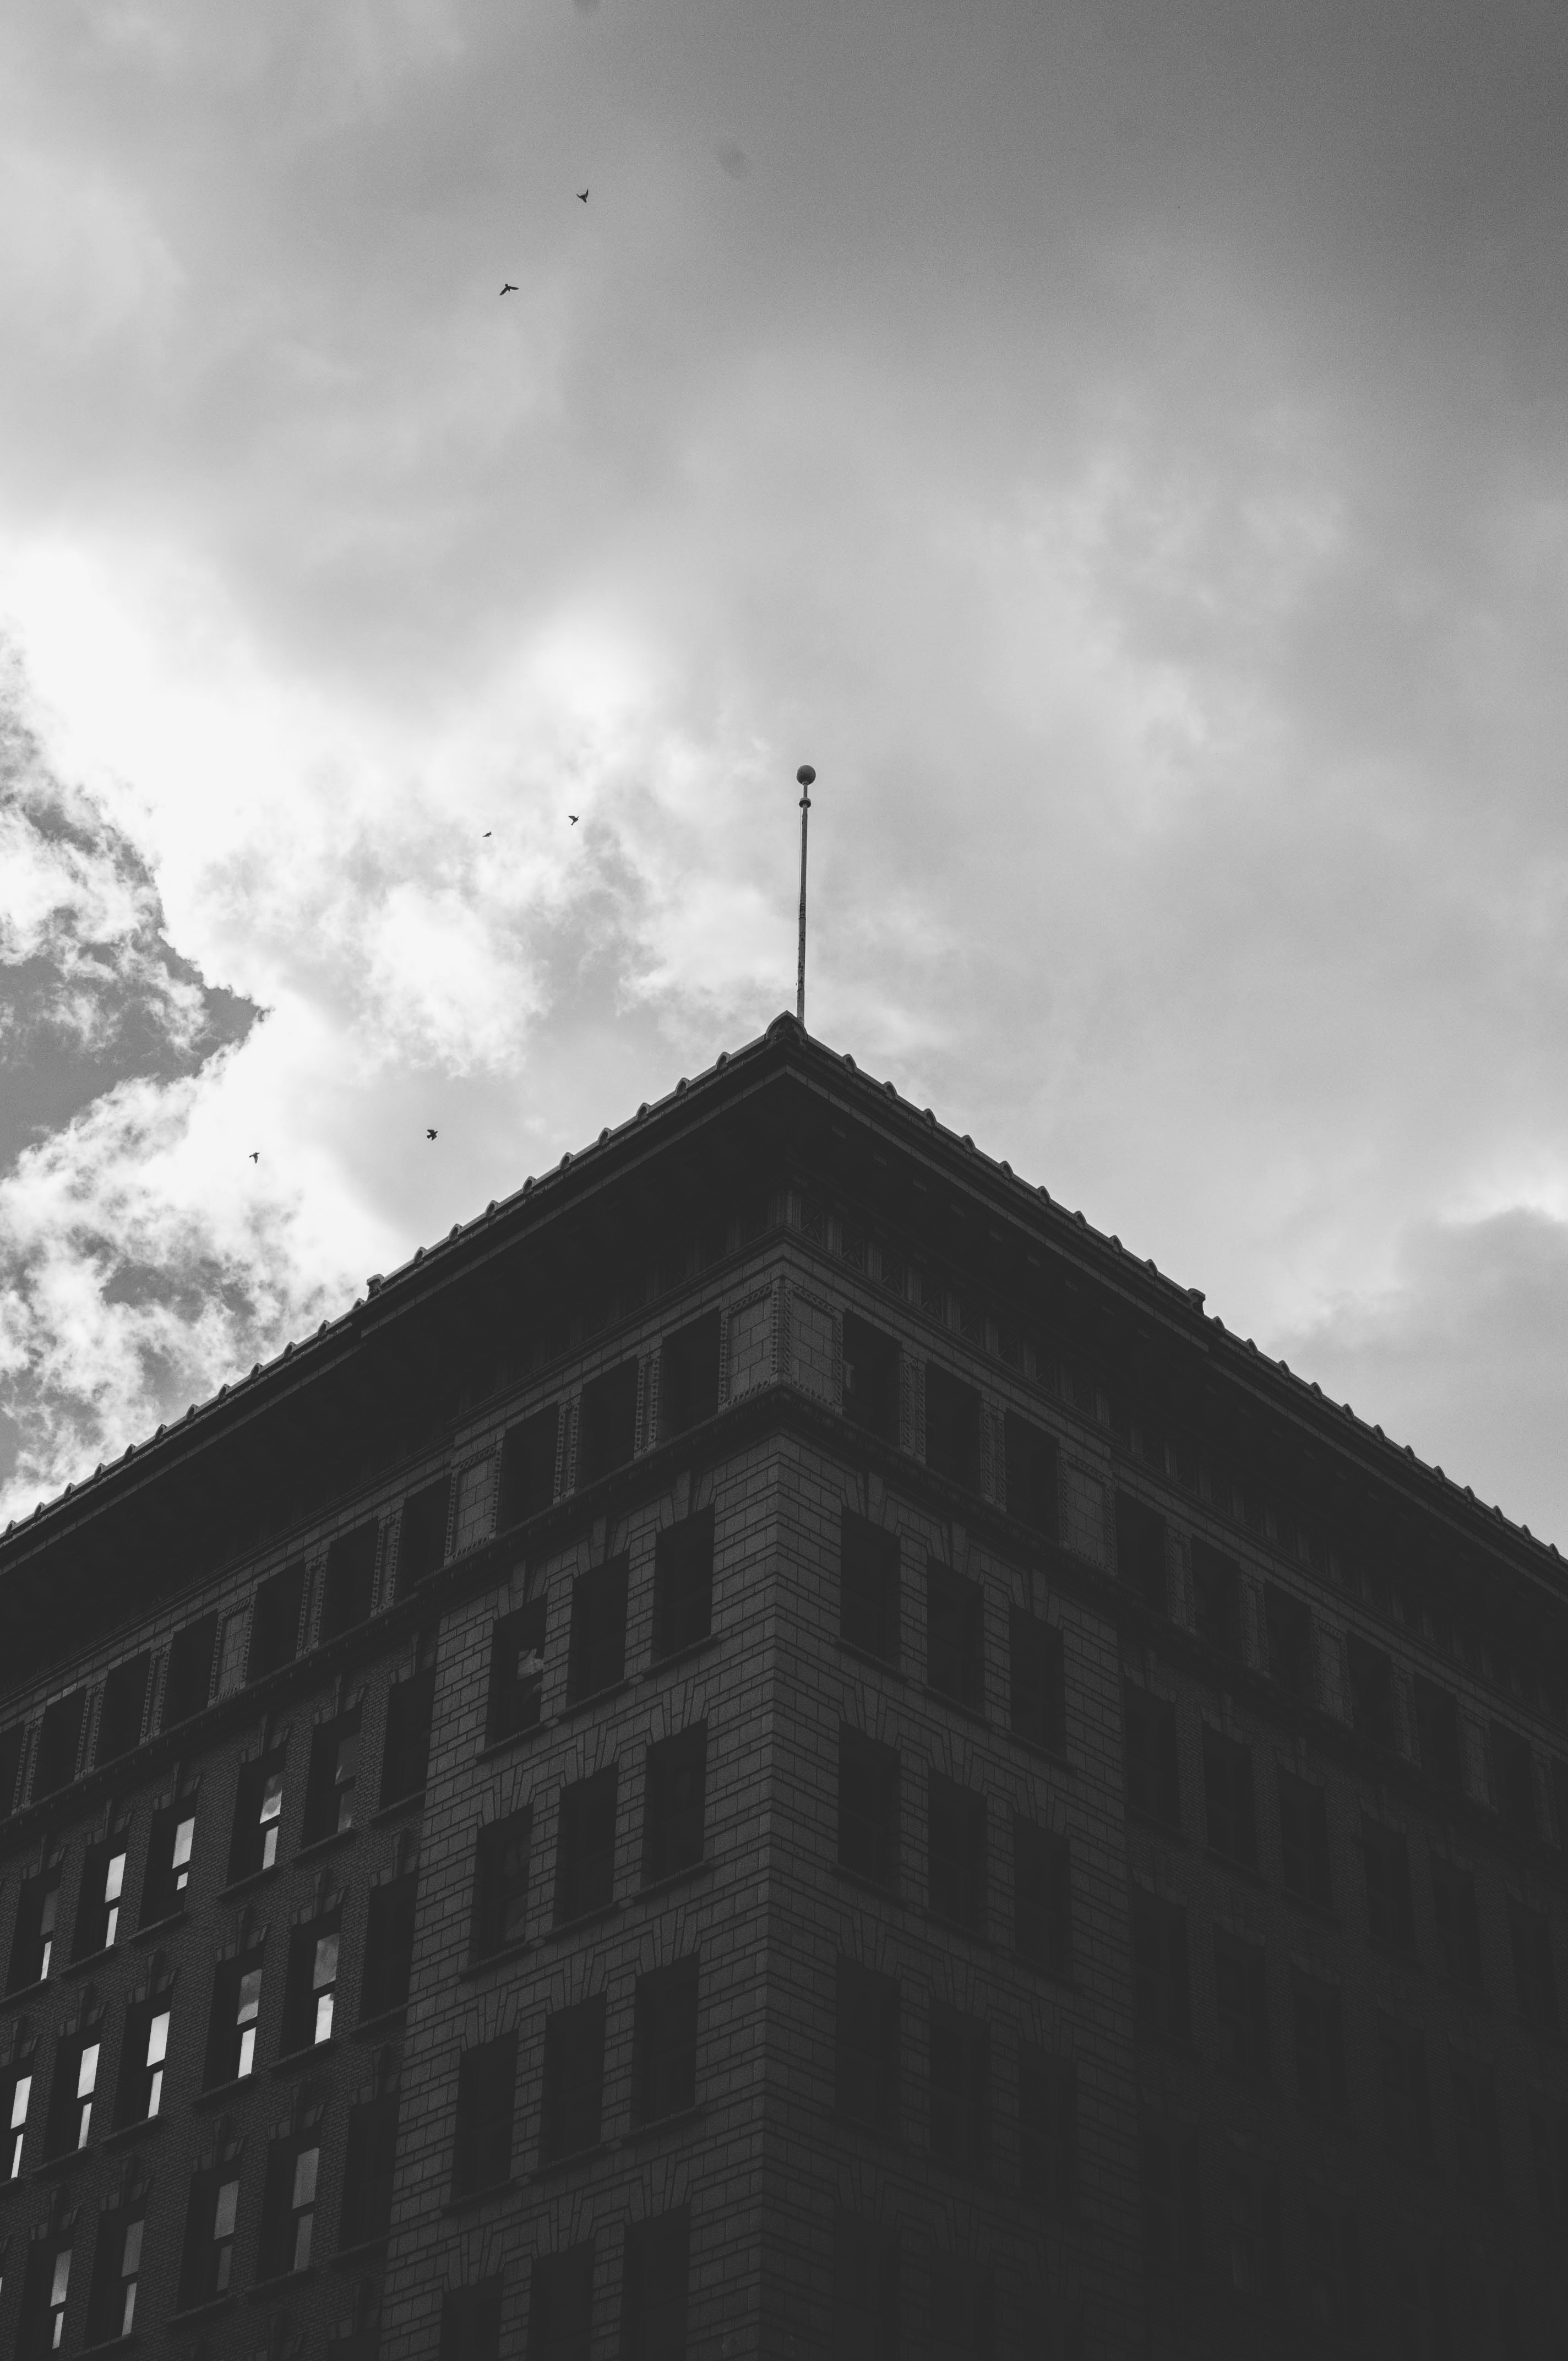
cloud, black and white, architecture, sky, white, skyscraper, tower, darkness, black, monochrome, tower block, shape, monochrome photography, atmospheric phenomenon, atmosphere of earth